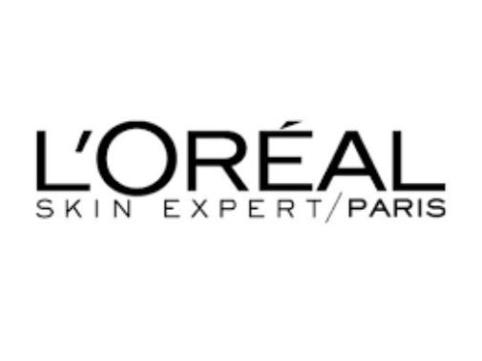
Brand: loreal
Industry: Necessities